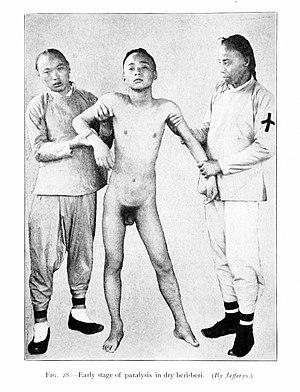
Le béribéri est une maladie causée par un déficit en vitamine B₁ que l'on peut observer en cas de malnutrition chez des espèces ne synthétisant pas la vitamine B₁ comme l'être humain, mais aussi par exemple la poule. Chez l'être humain elle provoque une insuffisance cardiaque et des troubles neurologiques. Son nom provient du singhalais — la langue de la population majoritaire du Sri Lanka — et signifie « je ne peux pas, je ne peux pas » ; en effet, une fatigue marquée est l'un des symptômes du béribéri.